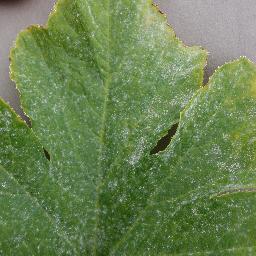
Label: Squash___Powdery_mildew